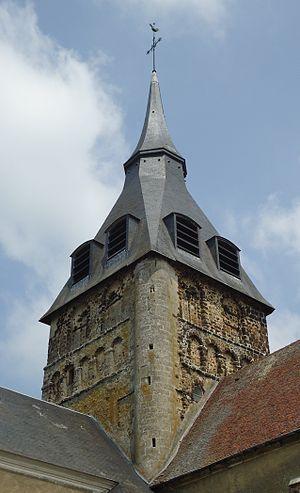
Eglise Saint-Sulpice, XIe &amp
La Collégiale Saint-Sulpice est un édifice chrétien de la ville de Breteuil dans l'Eure. L'église fait l’objet d’une inscription au titre des monuments historiques en 1932.
Cet article recense une partie des monuments historiques de l'Eure, en France.